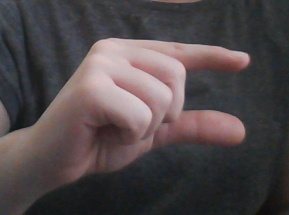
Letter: dal